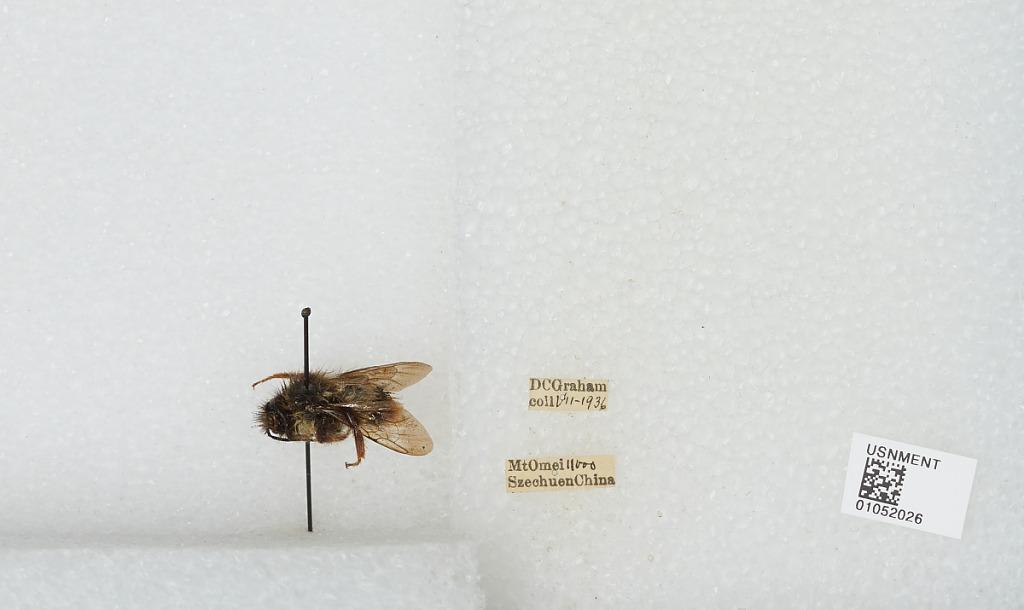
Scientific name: Bombus sp.
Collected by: D. Graham
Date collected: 1936-7-
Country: China
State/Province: Sichuan
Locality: Mount Emei